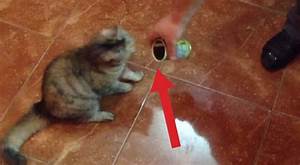
Label: cat